Avgust Berthold

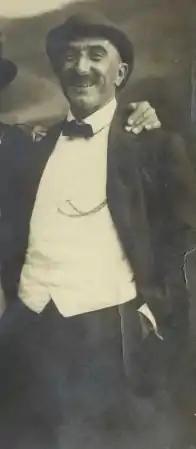

Avgust Berthold (20 July 1880 – 1 August 1919) was a Slovenian photographer who is associated with the Impressionist movement.